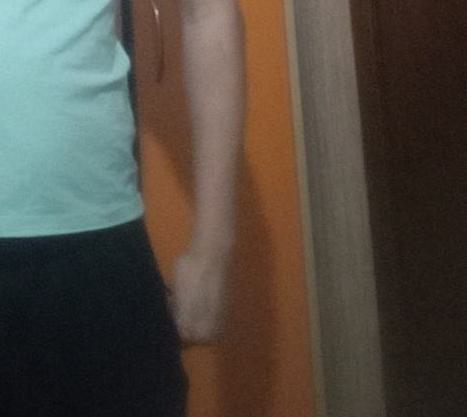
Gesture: no_gesture